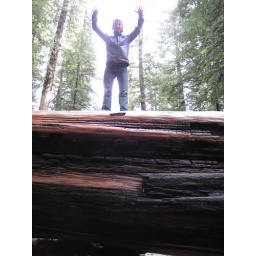
Andrea standing on a fallen red wood tree in Northern California.